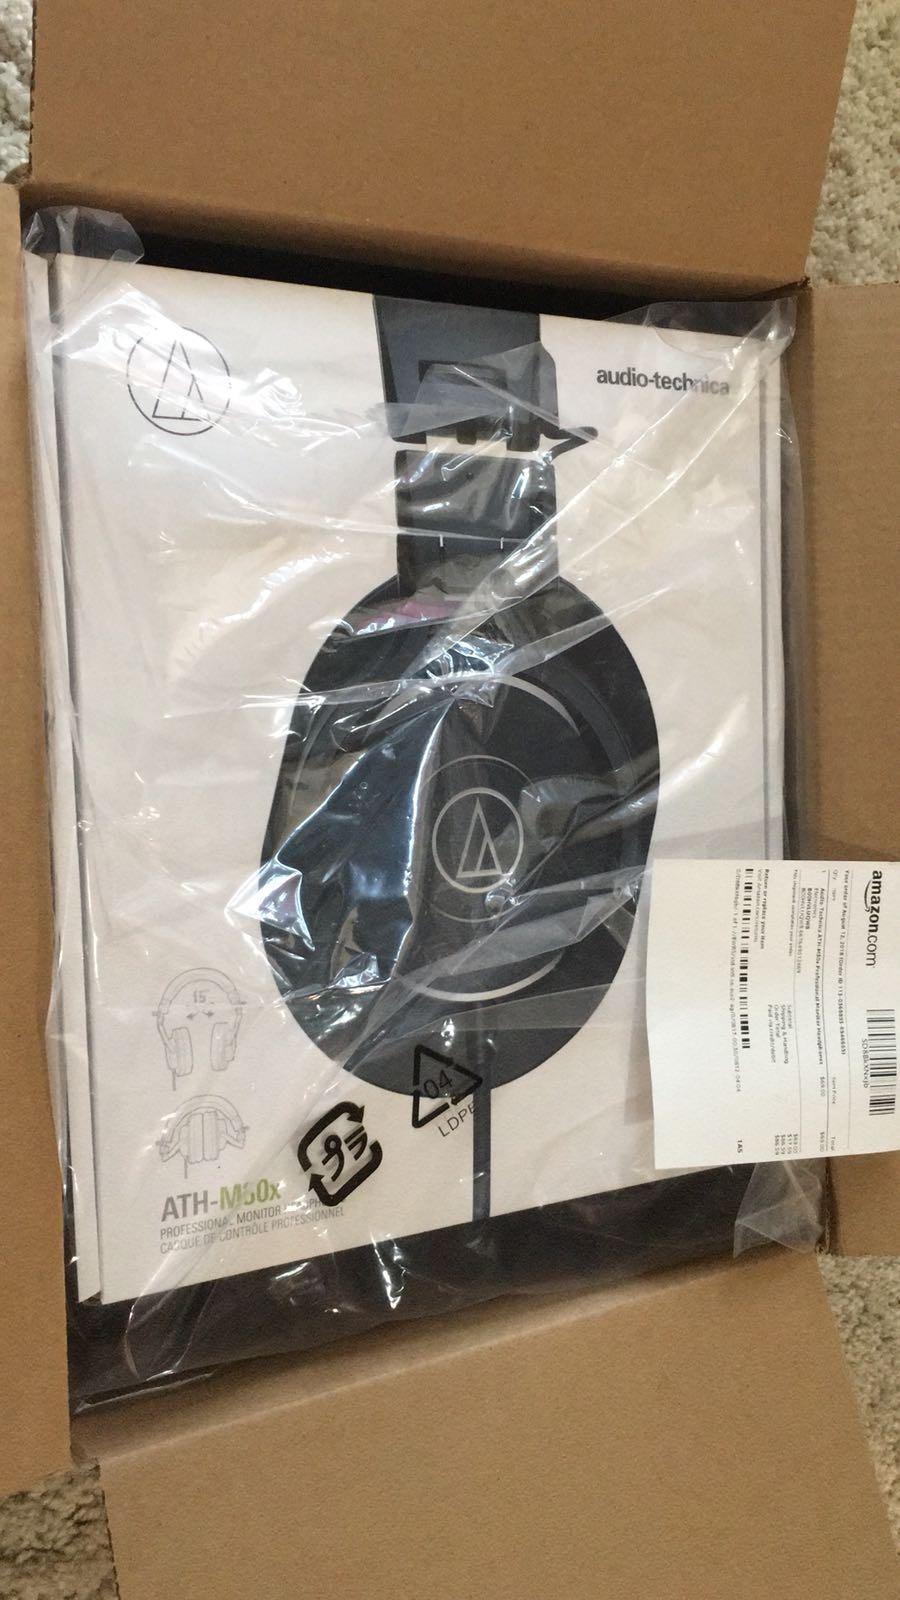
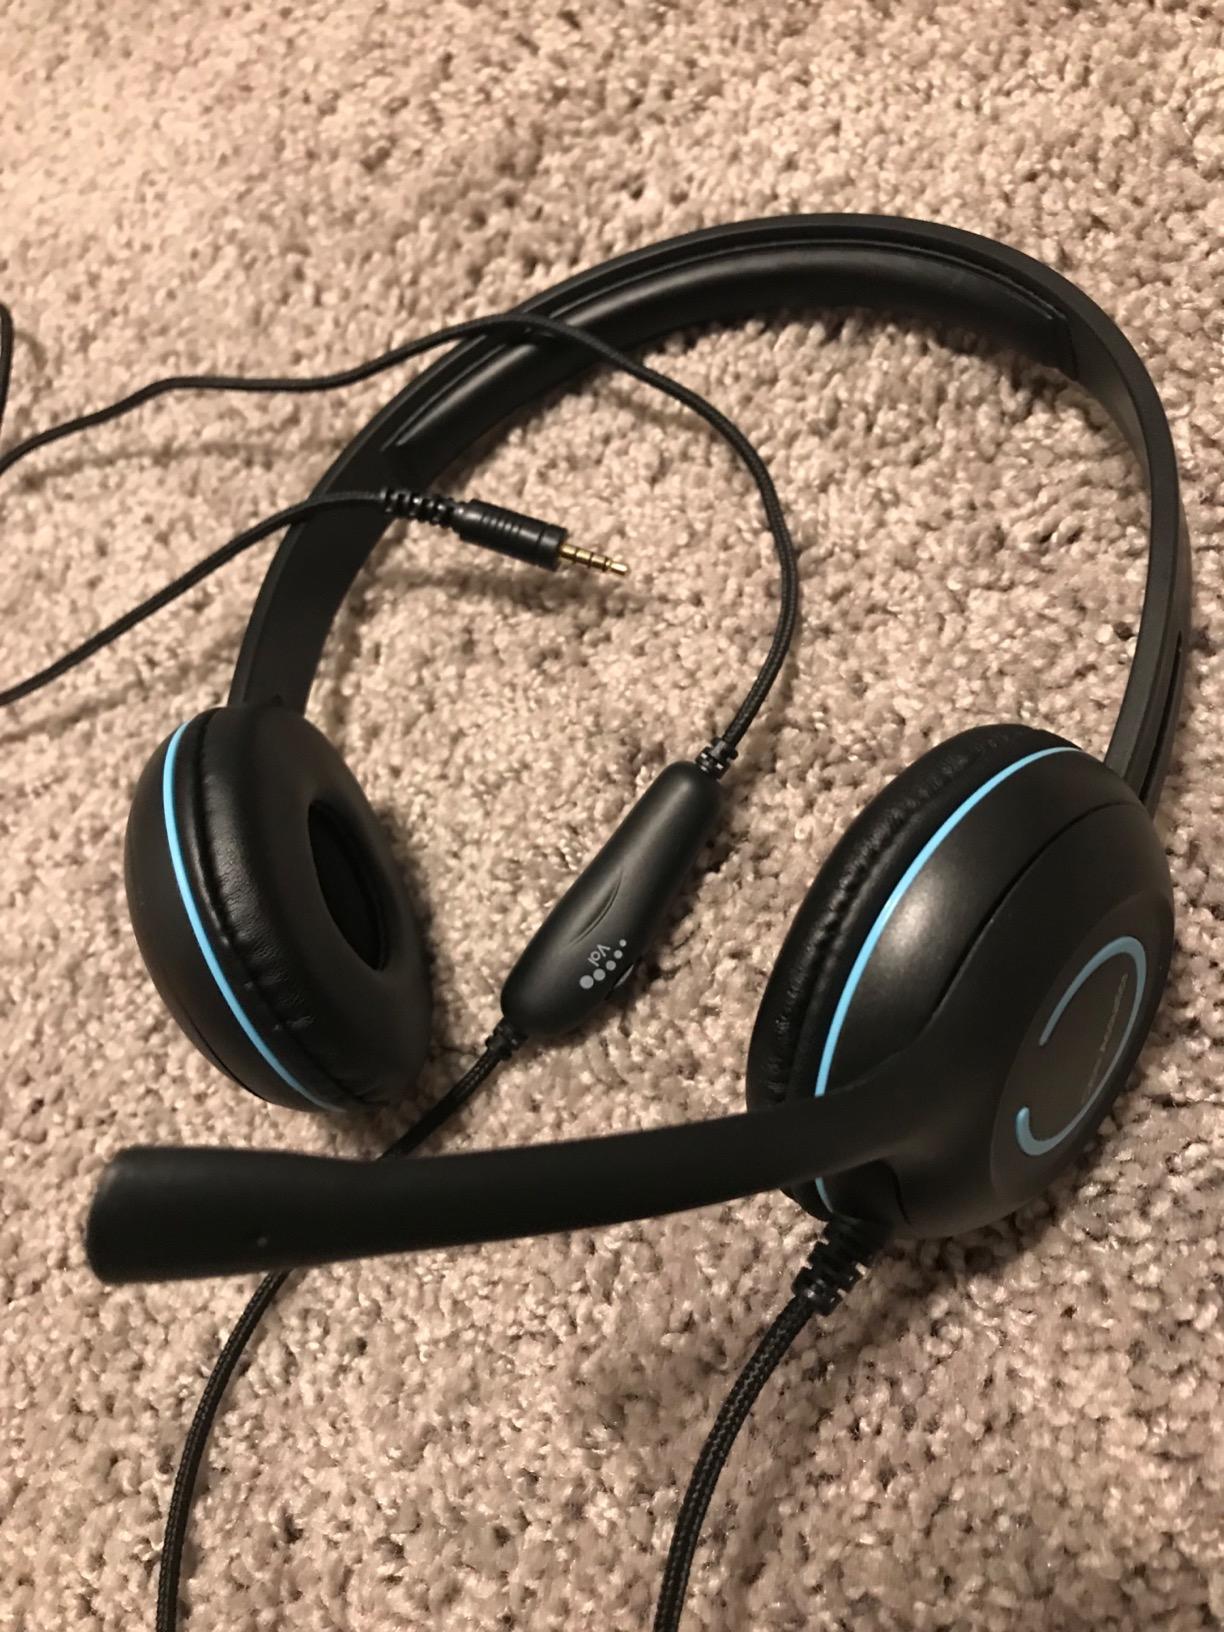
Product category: headphones
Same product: no